Igor Spassky

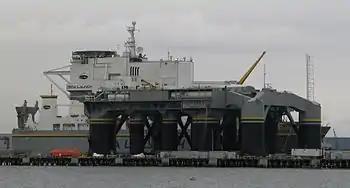
Sea Launch launch platform "Ocean Odyssey" in its home port at Long Beach, California

Another important project was Sea Launch, a unique spacecraft launch service that uses a specially modified floating oil drilling platform, positioned in the equatorial Pacific Ocean, for its launch platform. Spassky was the chief constructor of the marine part of the project. Sea Launch provides an economical way to send satellites into space, almost ten times cheaper than NASA.